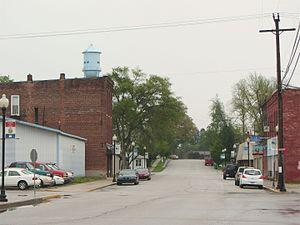
Westville est une municipalité américaine située dans le comté de LaPorte en Indiana. Lors du recensement de 2010, sa population est de 5 853 habitants.